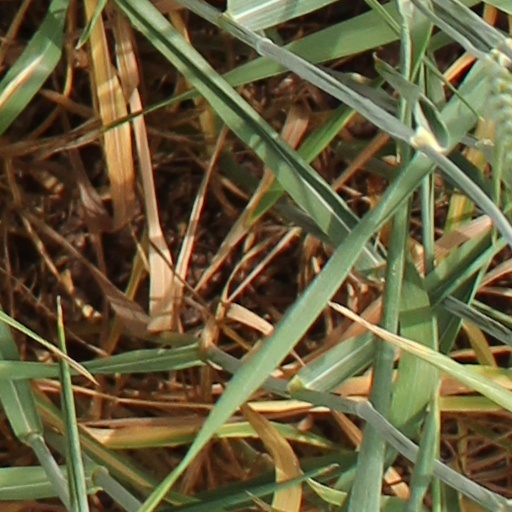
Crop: wheat